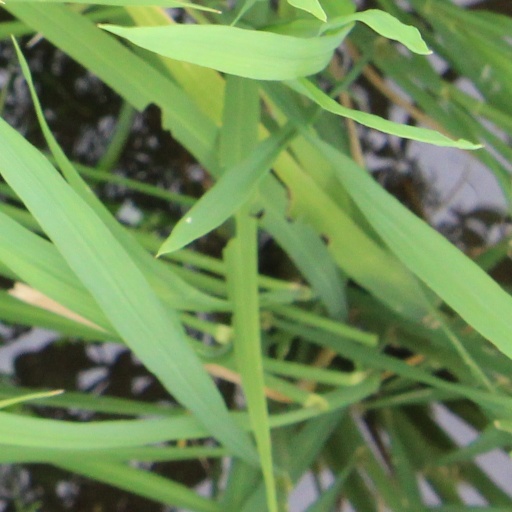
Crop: rice